Animal ethics

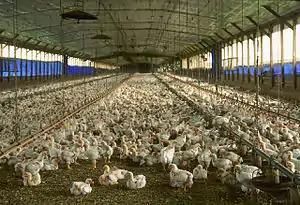
A chicken farm in Florida.

In 2023, it is estimated that 74% of all land livestock are factory farmed. In the United States, 99% of all livestock was estimated in 2017 to be factory farmed, despite 75% of US adults thinking that the animal products they consume come from animals that are treated "humanely".